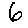
Label: 6